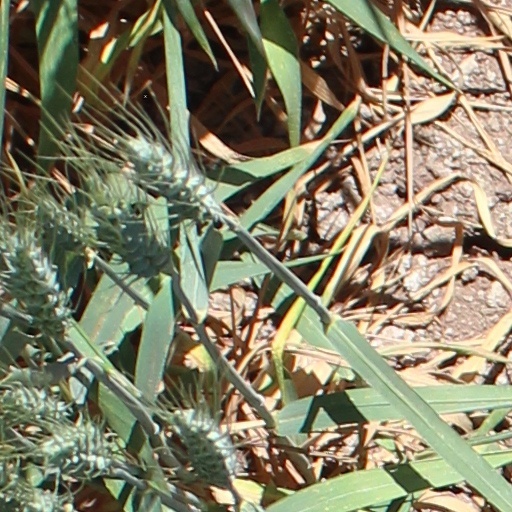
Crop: wheat